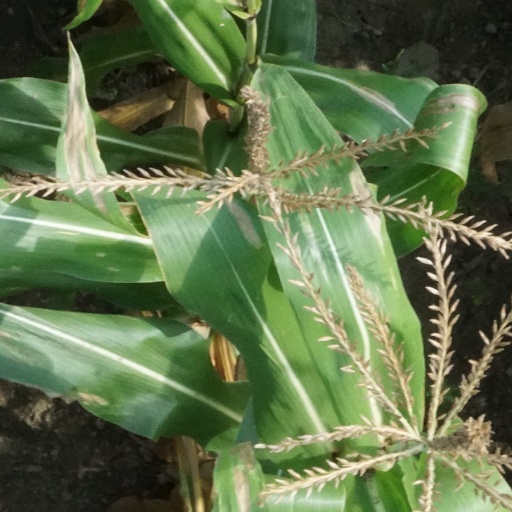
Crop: maize; corn